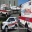
Label: ambulance